Queens of Noise

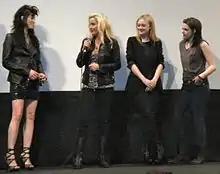
Floria Sigismondi, Cherie Currie, Dakota Fanning and Kristen Stewart at the SXSW 2010 screening of the film "The Runaways".

Between 1997 and 2011, "Queens of Noise" was re-released on CD six separate times.